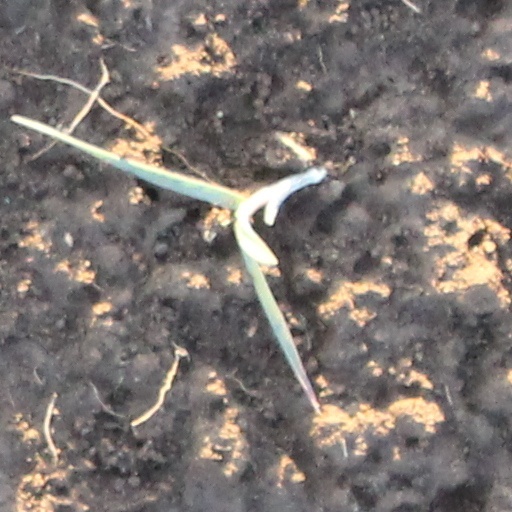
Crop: wheat